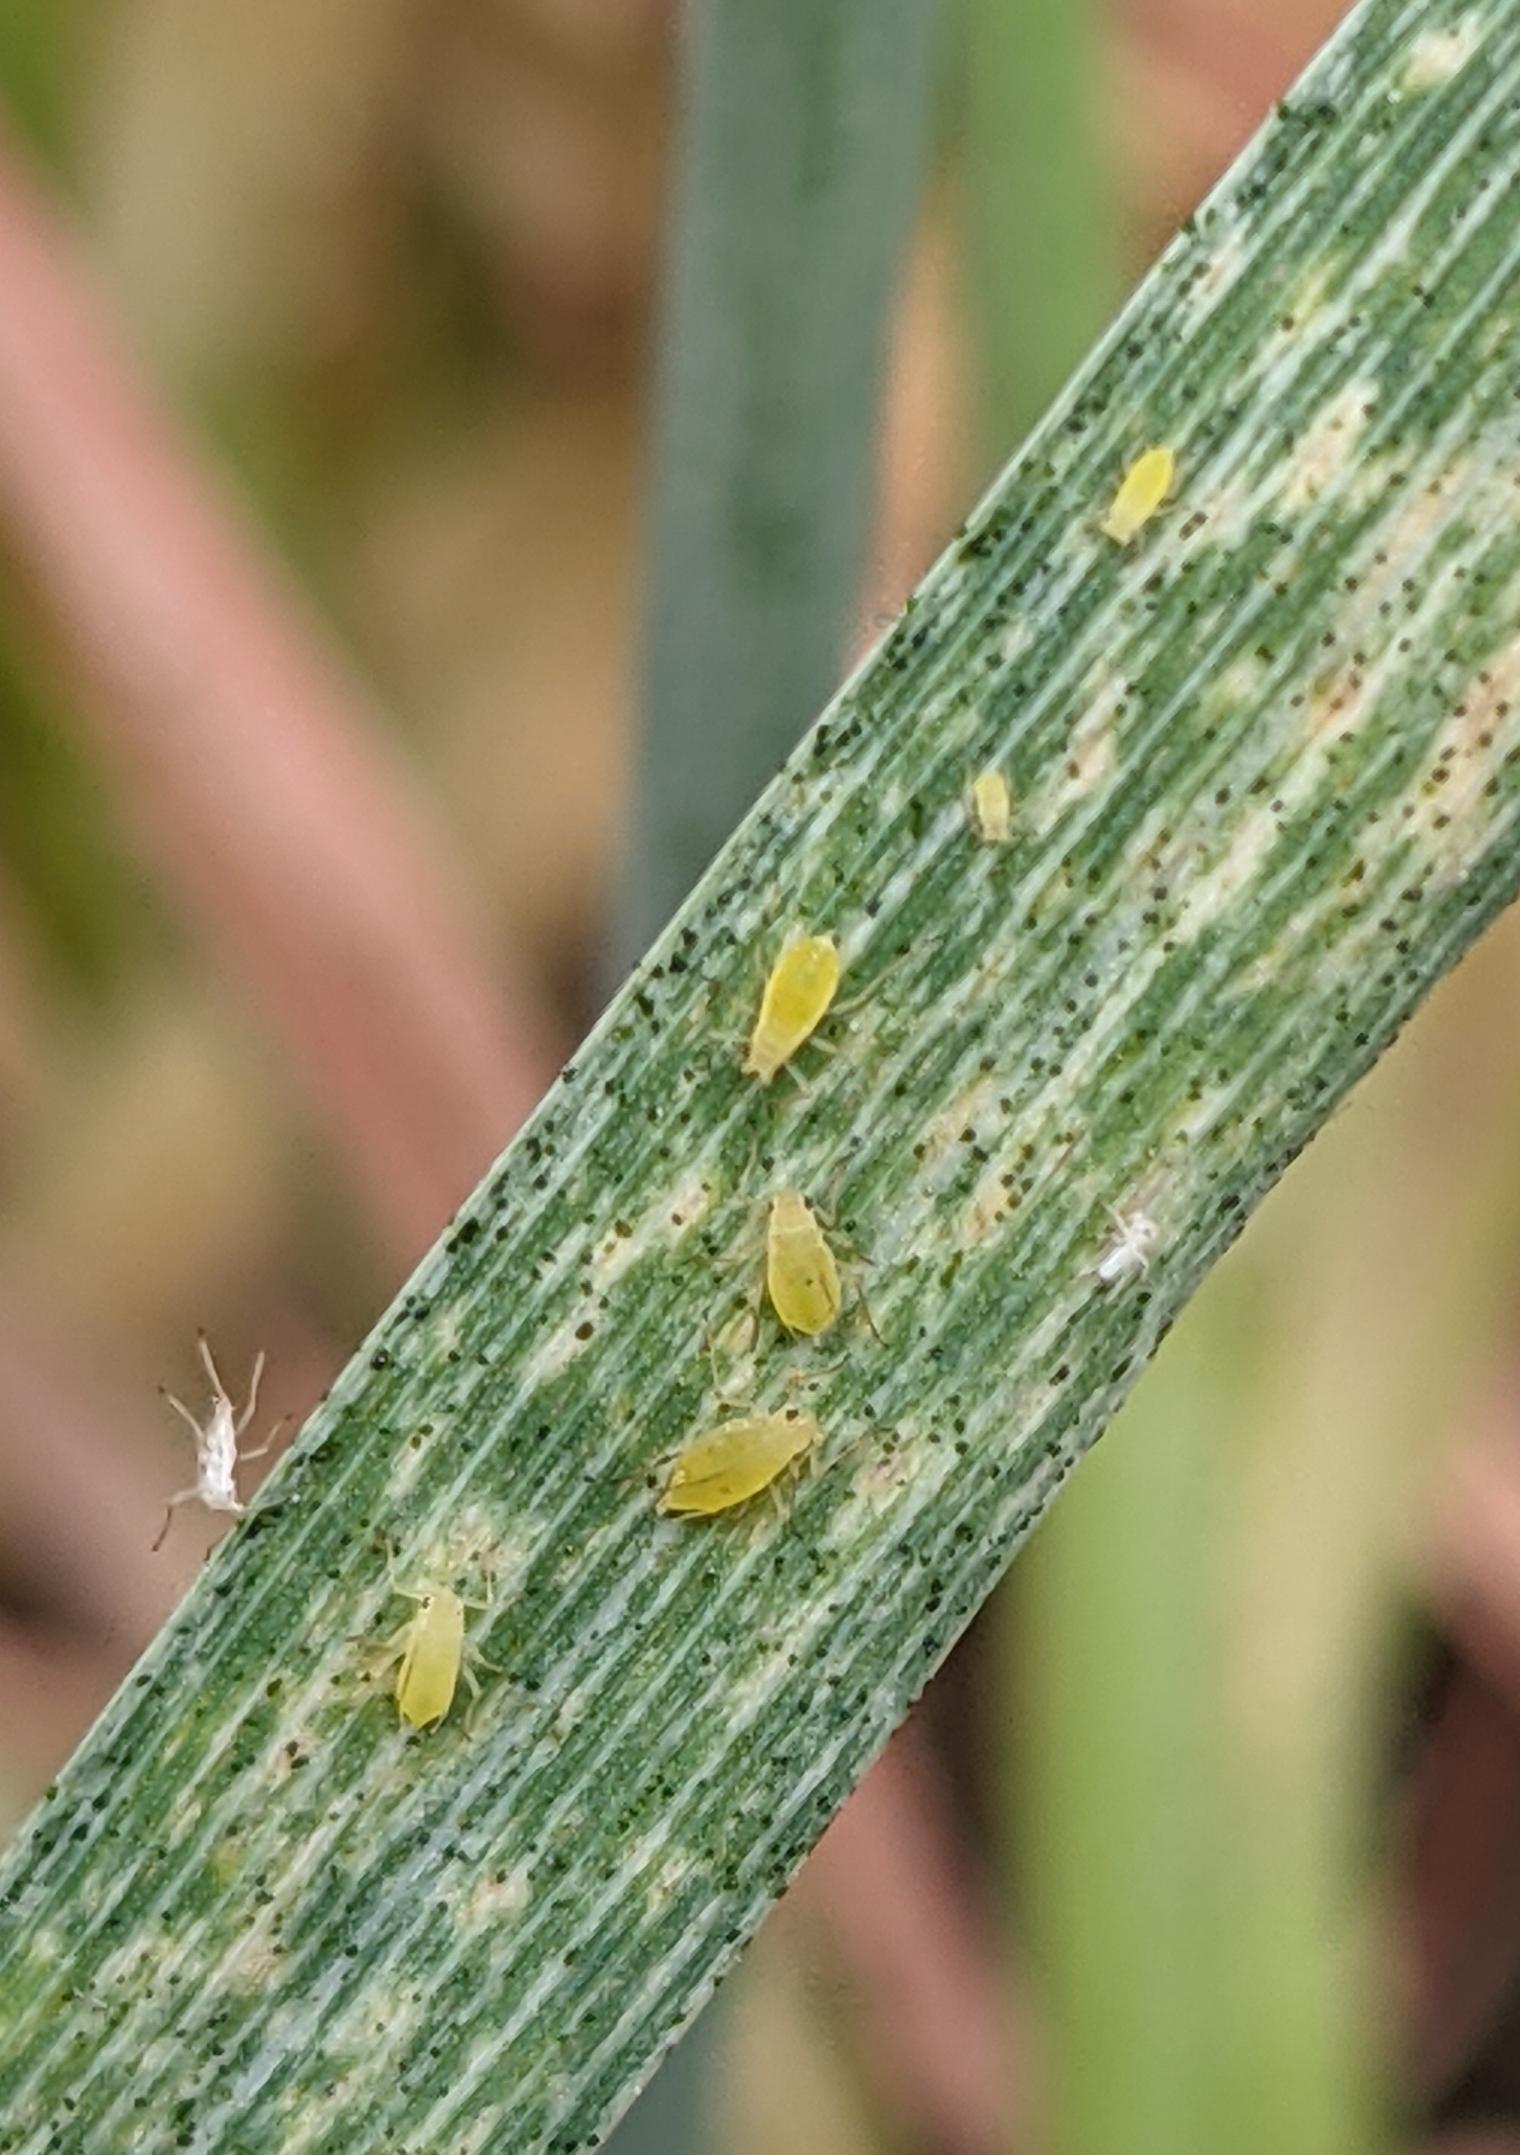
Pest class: cereal_grass_aphid